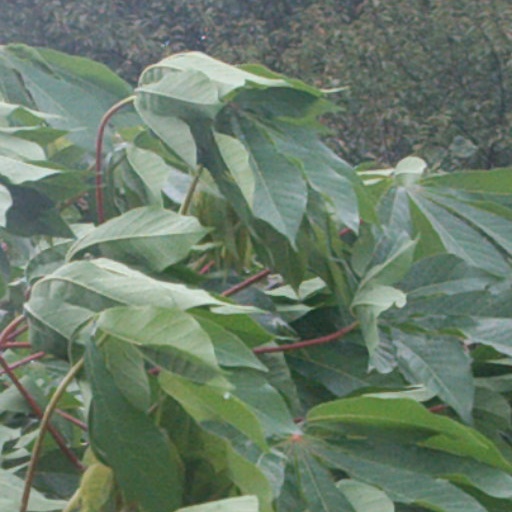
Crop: cassava